Xavi (footballer, born 1980)

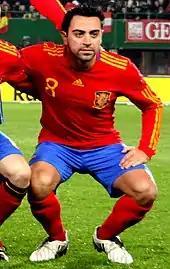
Xavi at the 2010 FIFA World Cup

In 1999, Xavi was part of the Spanish team that won FIFA World Youth Championship in Nigeria, with him scoring two goals in the tournament. On 15 November 2000, he debuted for the Spain national football team in a friendly match against The Netherlands.